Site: brandenburg
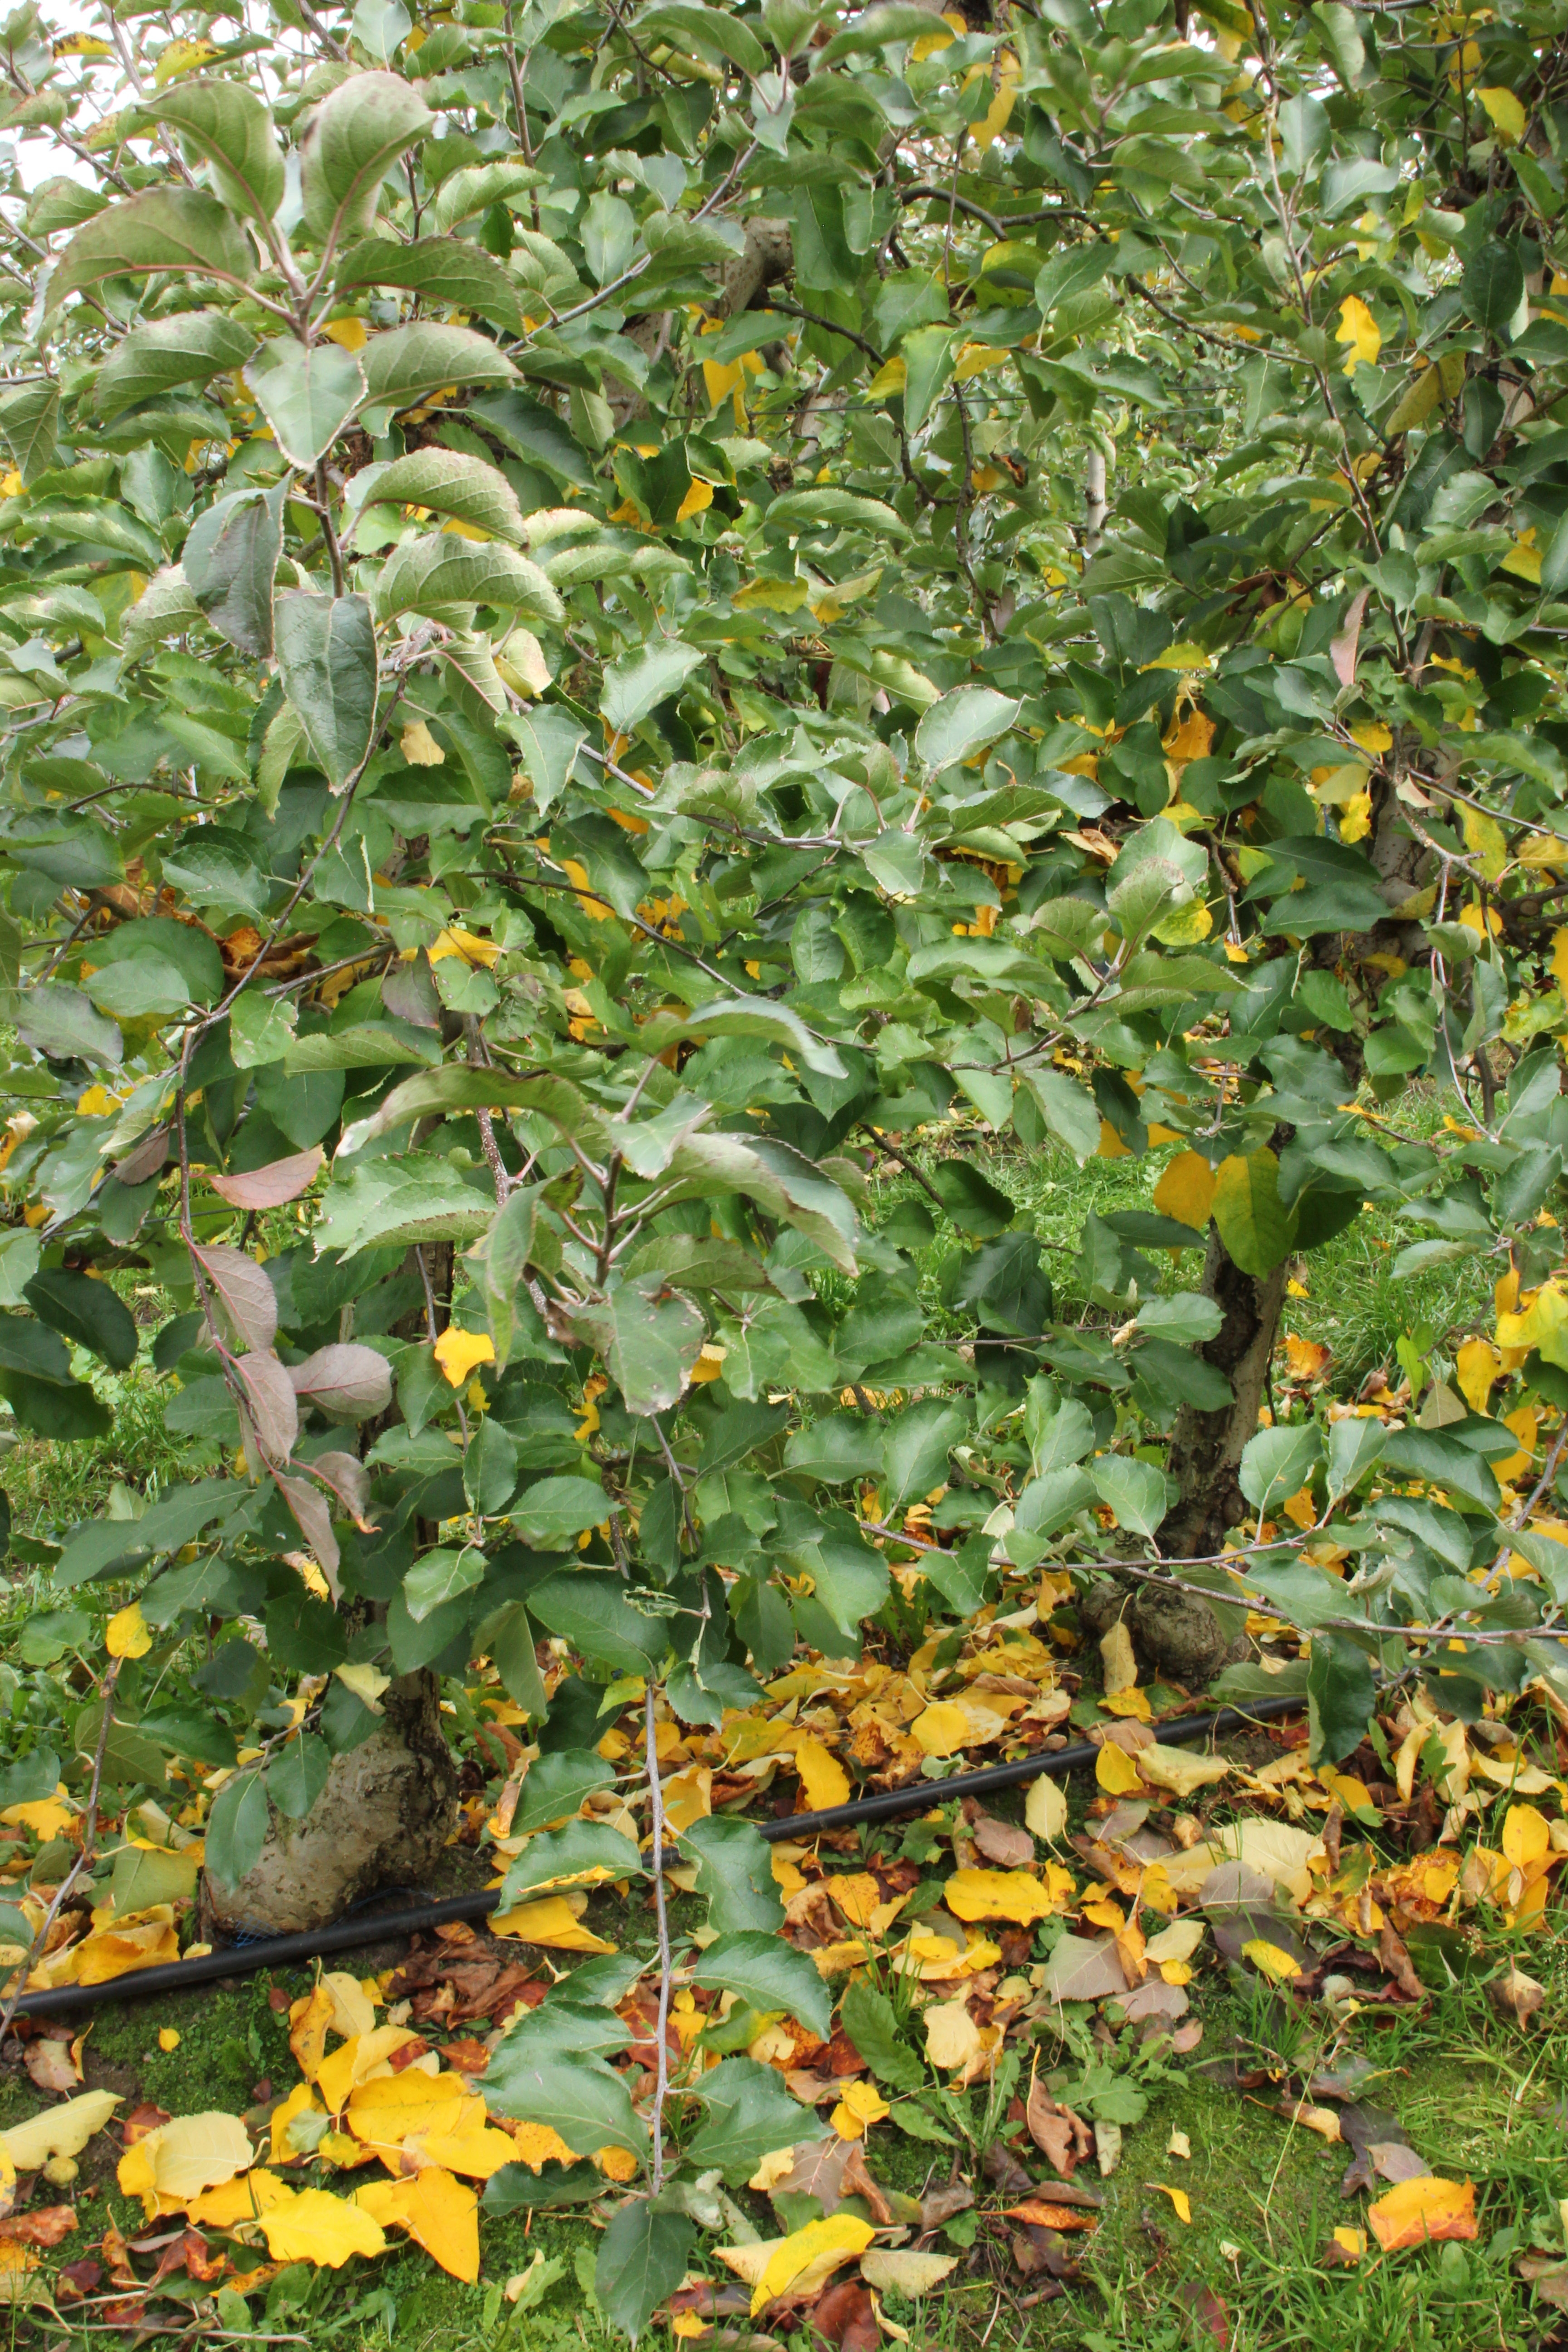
Growth stage (BBCH 91): Senescence, beginning of dormancy